Landfills in the United States

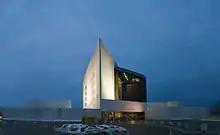
JFK Presidential Library and Museum - category 3 landfill post-closure site

A United States Environmental Protection Agency (EPA) report indicates that as of 2016, counts of operational municipal solid waste landfills range between 1,900 and 2,000. In a nationwide study done by the Environmental Research and Education Foundation in 2013, only 1,540 operational municipal solid waste landfills were counted throughout the United States. Decomposing waste in these landfills produces landfill gas, which is a mixture of about half methane and half carbon dioxide. Landfills are the third-largest source of methane emissions in the United States, with municipal solid waste landfills representing 95 percent of this fraction.